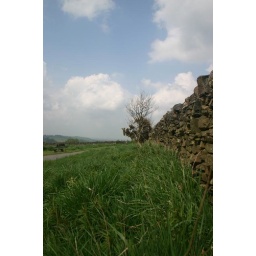
A stone wall on Beacon Hill in Leicestershire, England on May Day bank holiday.